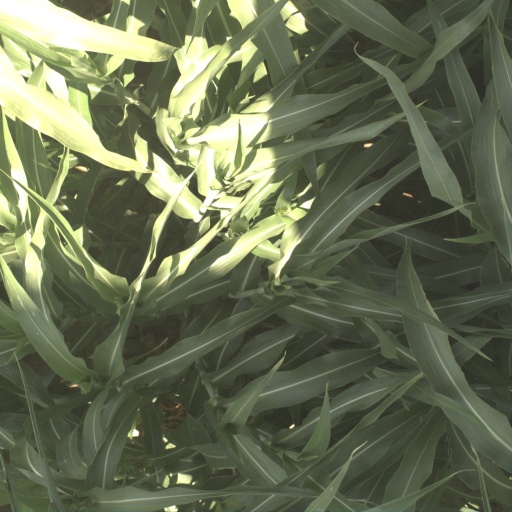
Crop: sorghum